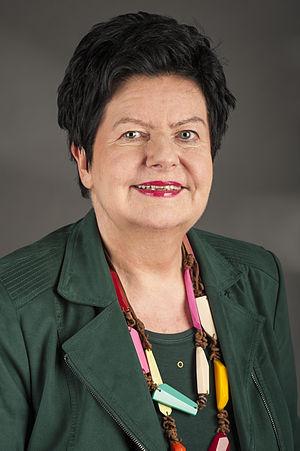
Joanna Senyszyn, née le 1ᵉʳ février 1949 à Gdynia, est une femme politique polonaise, membre de l'Alliance de la gauche démocratique.